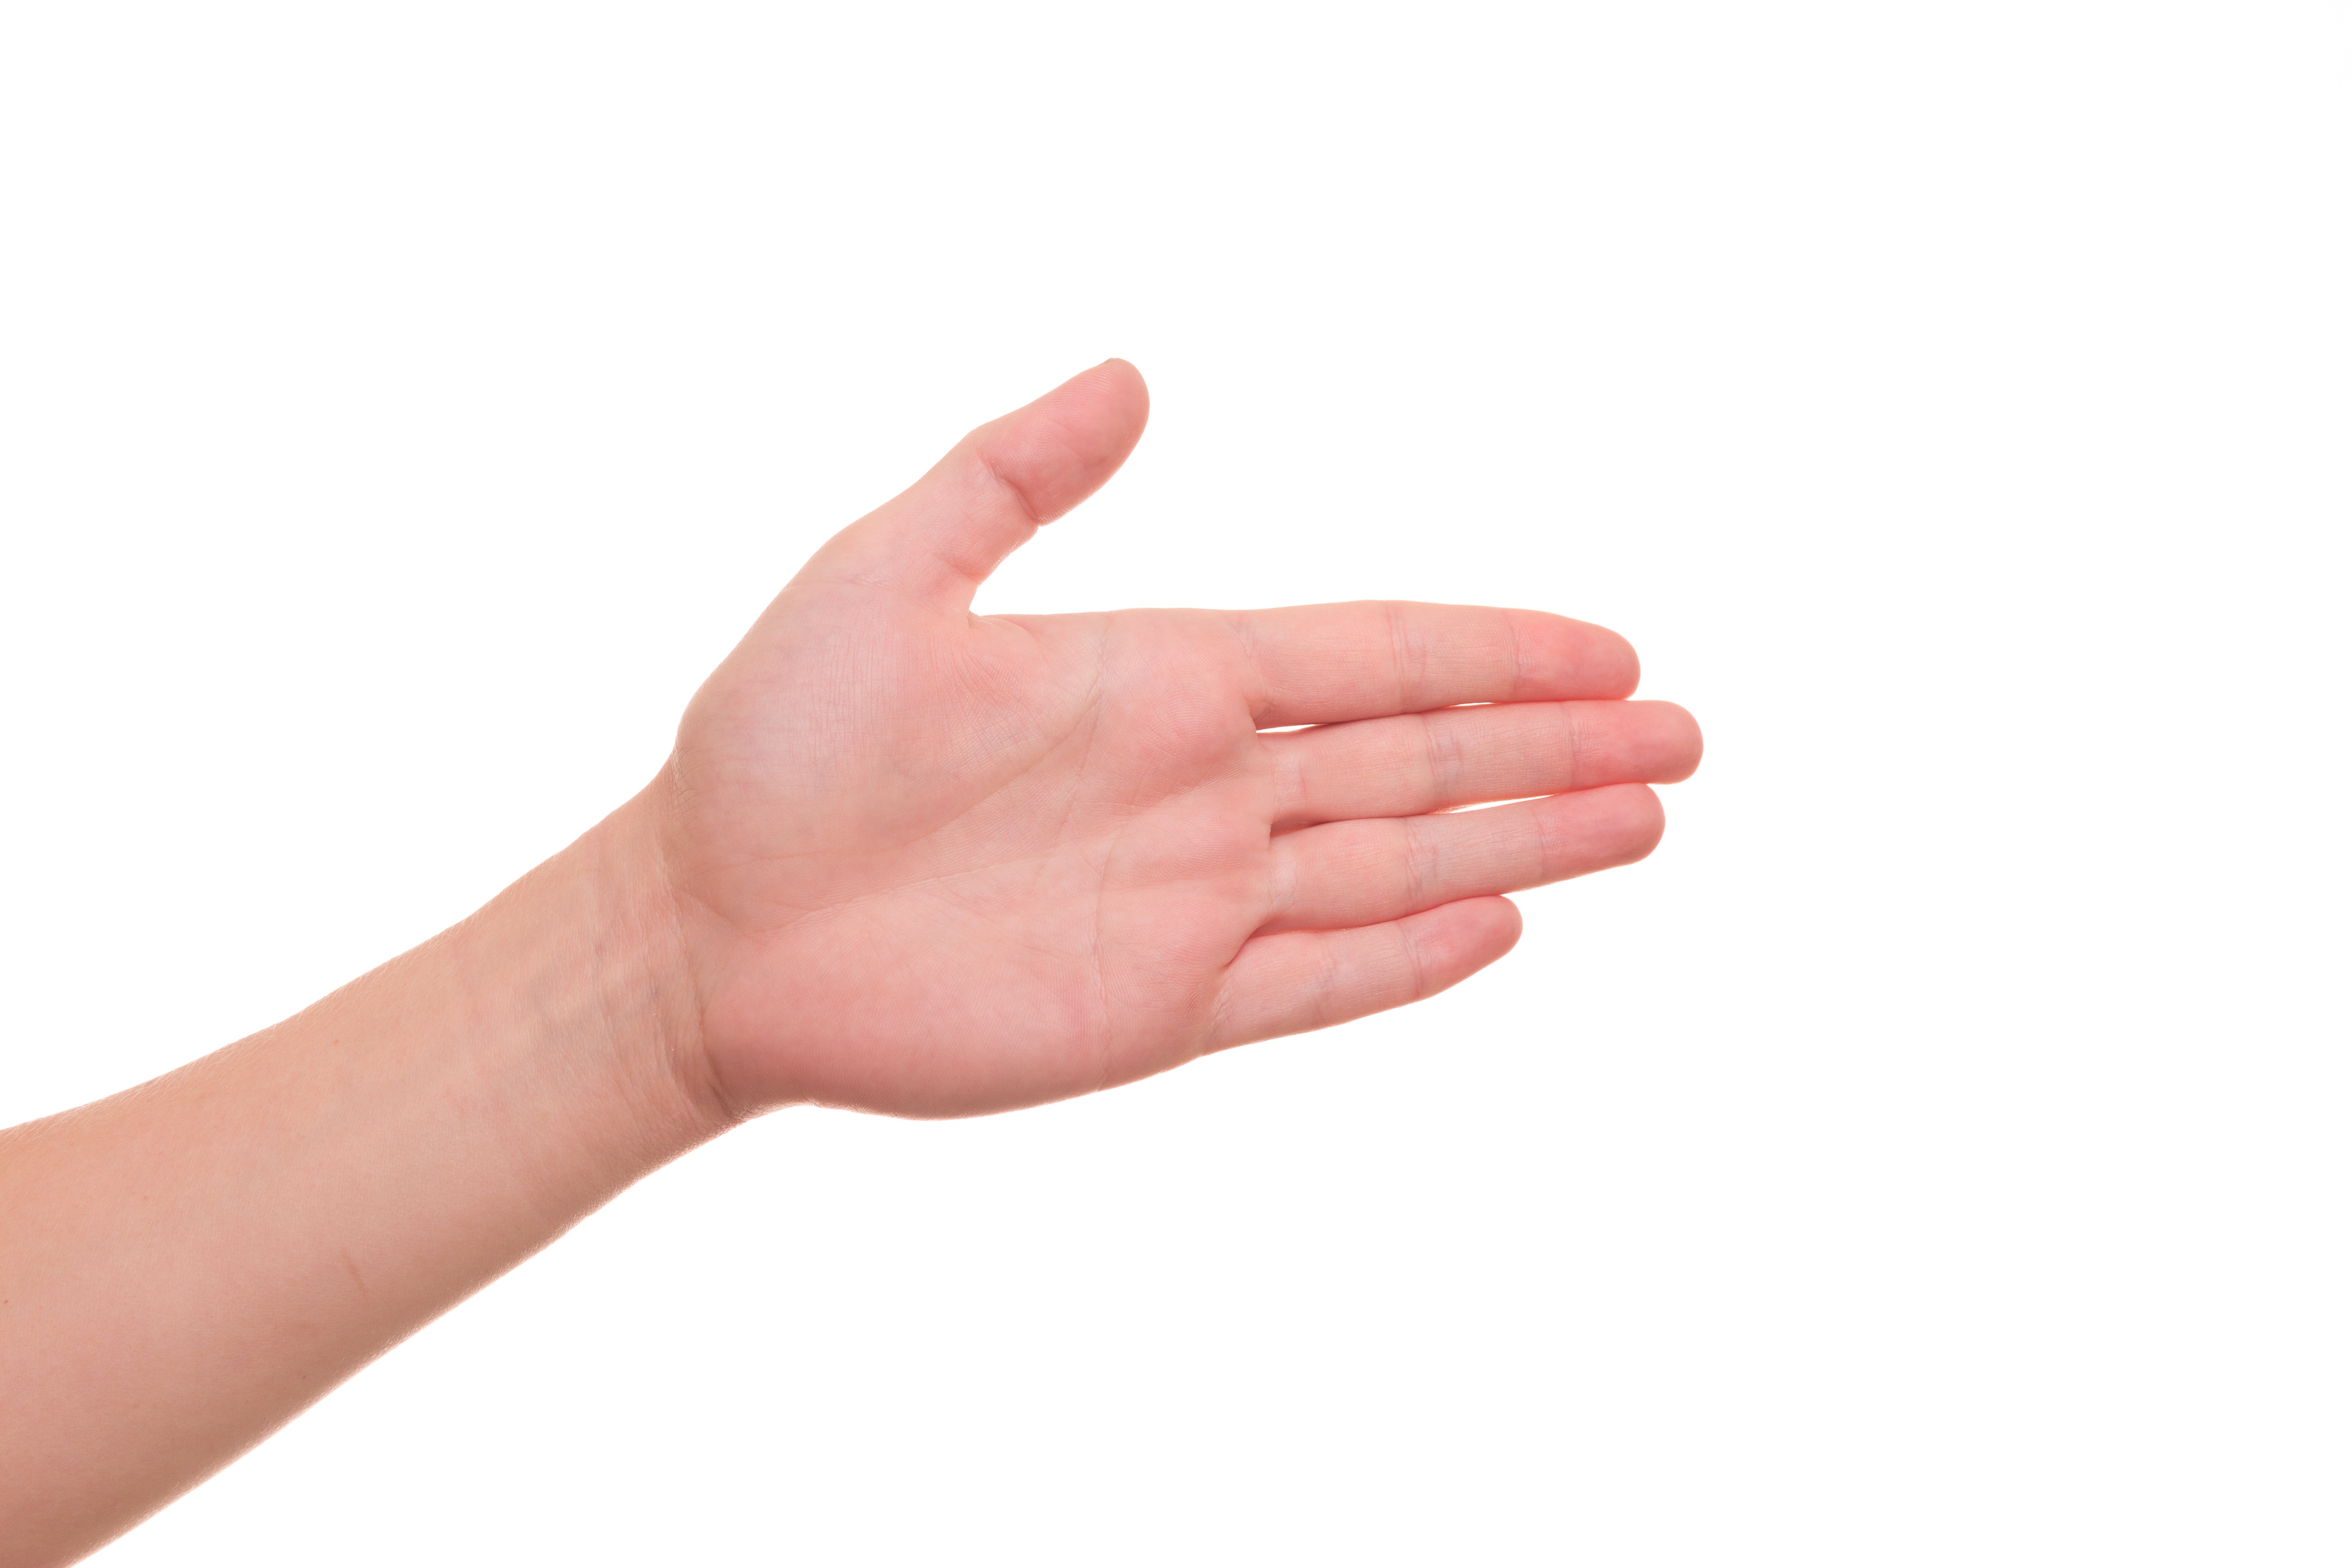
hand, finger, direction, palm, gesture, arm, help, greetings, guide, along, thumb, waving, greet, agree, agreement, sense, shaking, votes, hand shaking, guiding, participate, get involved